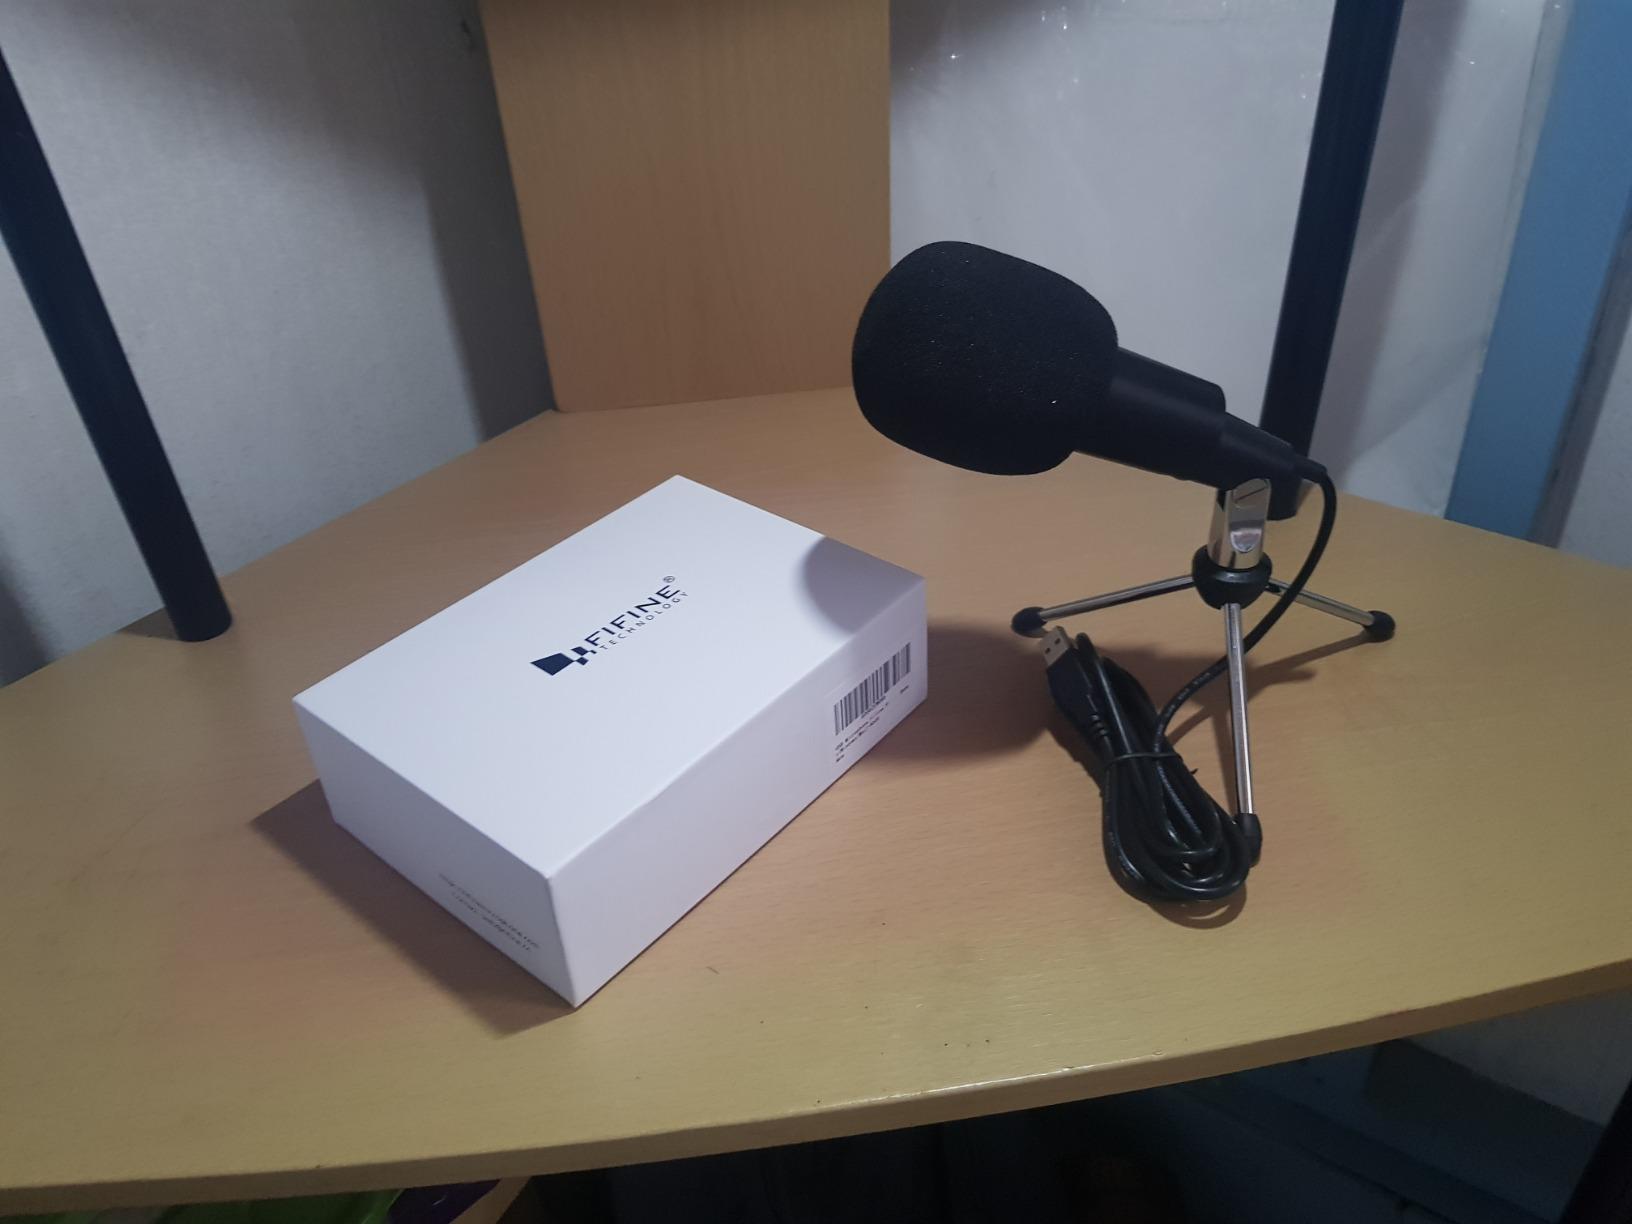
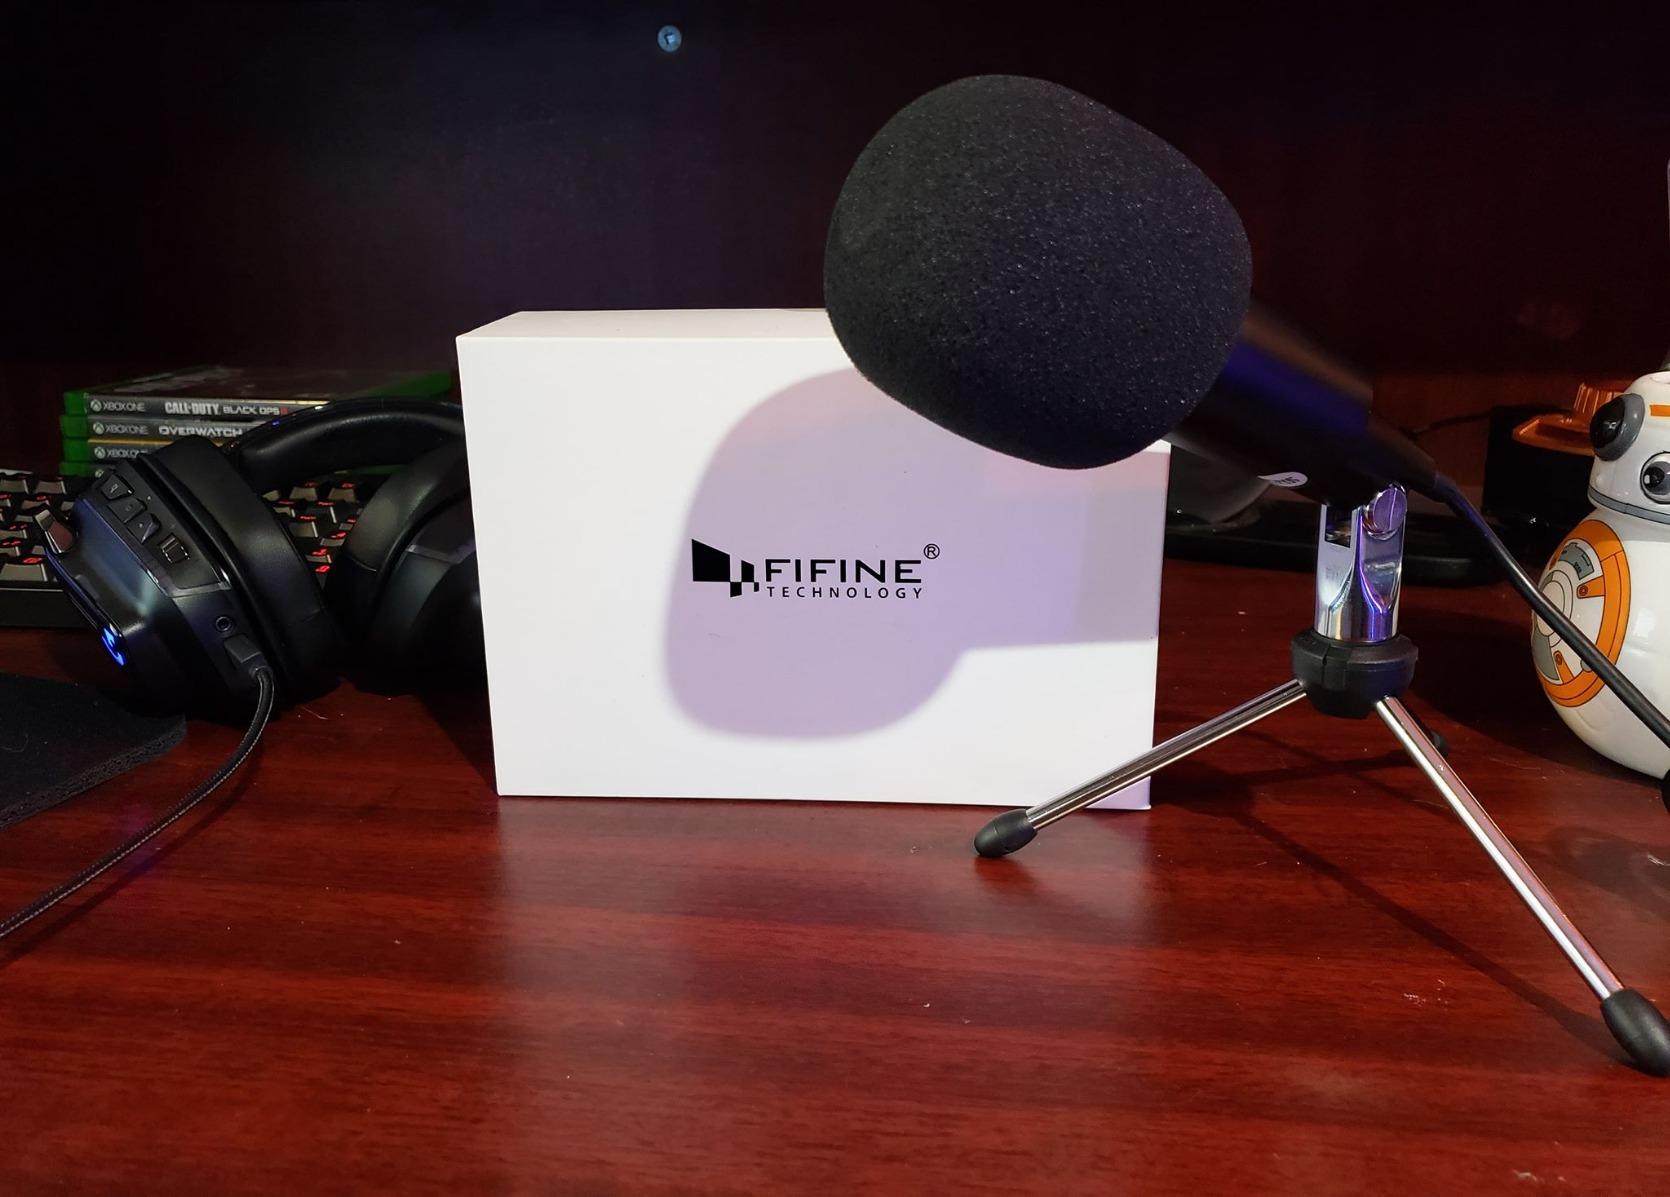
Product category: microphone
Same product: yes